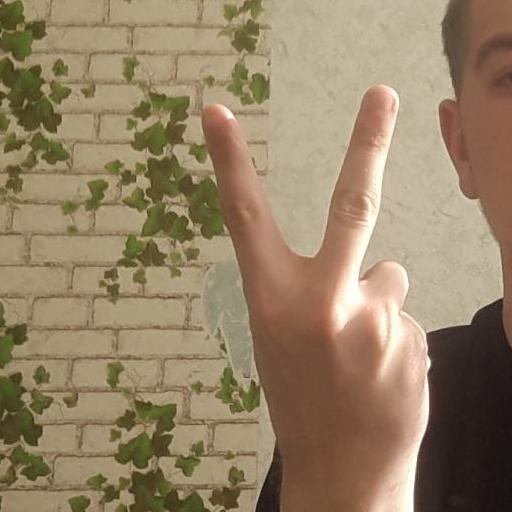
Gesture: peace_inverted